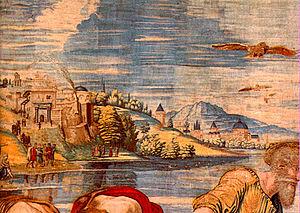
La colline du Vatican est le nom donné, bien avant la fondation du christianisme, à une colline au bord du Tibre en Italie face aux traditionnelles sept collines de Rome. Elle pourrait avoir été le site d'une ville étrusque appelée Vaticum.